Charles Horace Mayo

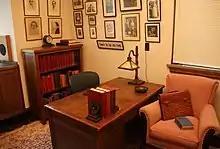
Last office of Charles Mayo as it was during his lifetime

The Mayos' first partner was Augustus Stinchfield, who was hired by William Worrall Mayo. Once in place as a partner in the private practice, W. W. Mayo retired at age 73. The private practice became the not-for-profit Mayo Clinic in 1919. At that point, the remaining partners went on salary, and the Mayo Properties Association was established. The world's first "integrated group practice" was established by the seven partners and staff.